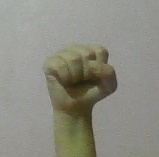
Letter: saad